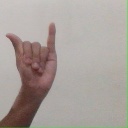
अक्षर: य